Air France

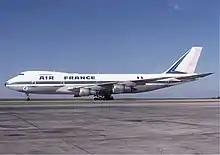
Air France operated 33 Boeing 747s by 1983. Here, a 747–100 is seen at Paris (CDG) in 1978.

On 1 February 1963, the government formalised division of routes between Air France and its private sector rivals. Air France was to withdraw services to West Africa (except Senegal), Central Africa (except Burundi and Rwanda), Southern Africa (including South Africa), Libya in North Africa, Bahrain and Oman in the Middle East, Sri Lanka (then known as Ceylon) in South Asia, Indonesia, Malaysia and Singapore in Southeast Asia, Australia, New Zealand as well as New Caledonia and Tahiti. These routes were allocated to the new Union de Transports Aériens (UTA), a new private airline resulting from the merger of TAI and UAT. UTA also got exclusive rights between Japan, New Caledonia and New Zealand, South Africa and Réunion island in the Indian Ocean, as well as Los Angeles and Tahiti.